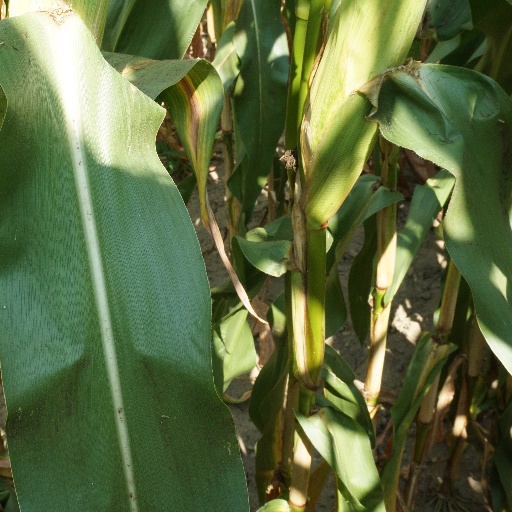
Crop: maize; corn